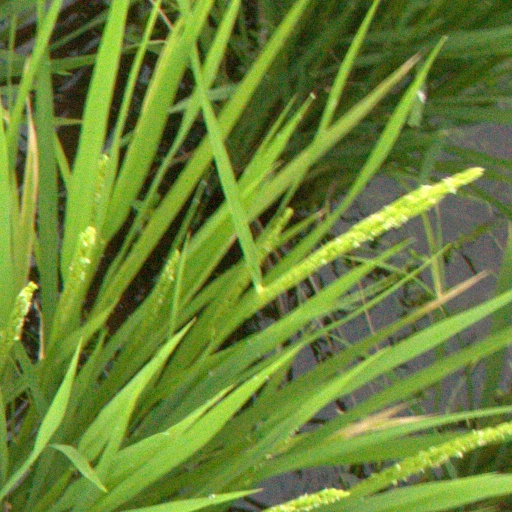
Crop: rice